Bersham Colliery

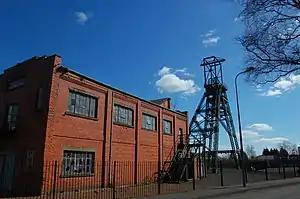
The Engine House and Winding Gear at Bersham

Bersham Colliery was a large coal mine located near Rhostyllen in Wrexham, Wales. The mine accessed seams found in the Denbighshire Coalfield.